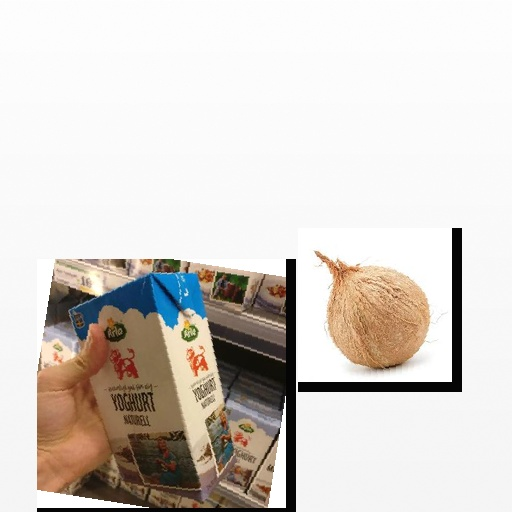
Food items: natural_yogurt, coconut